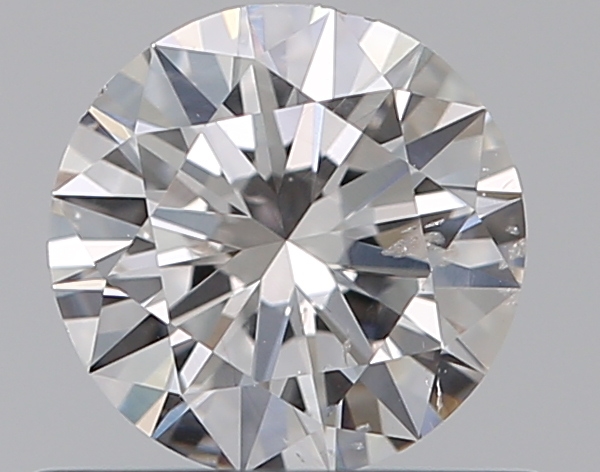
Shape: round
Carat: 0.5
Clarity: SI2
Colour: G
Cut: EX
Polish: EX
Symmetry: EX
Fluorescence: N
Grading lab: GIA
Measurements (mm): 5.16 x 5.19 x 3.09